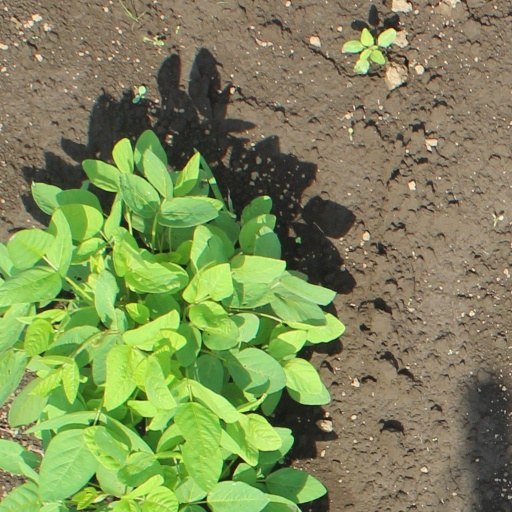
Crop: soybean